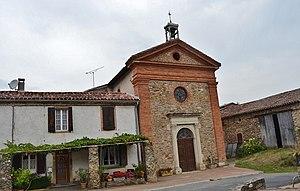
église Saint Pierre-es-lien